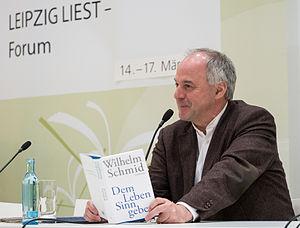
Le philosophe allemand Wilhelm Schmid à la ""Foire du Livres"", Leipzig 2013. Español: Wilhelm Schmid, filósofo alemán, en la feria de libros Leipzig, 2013."